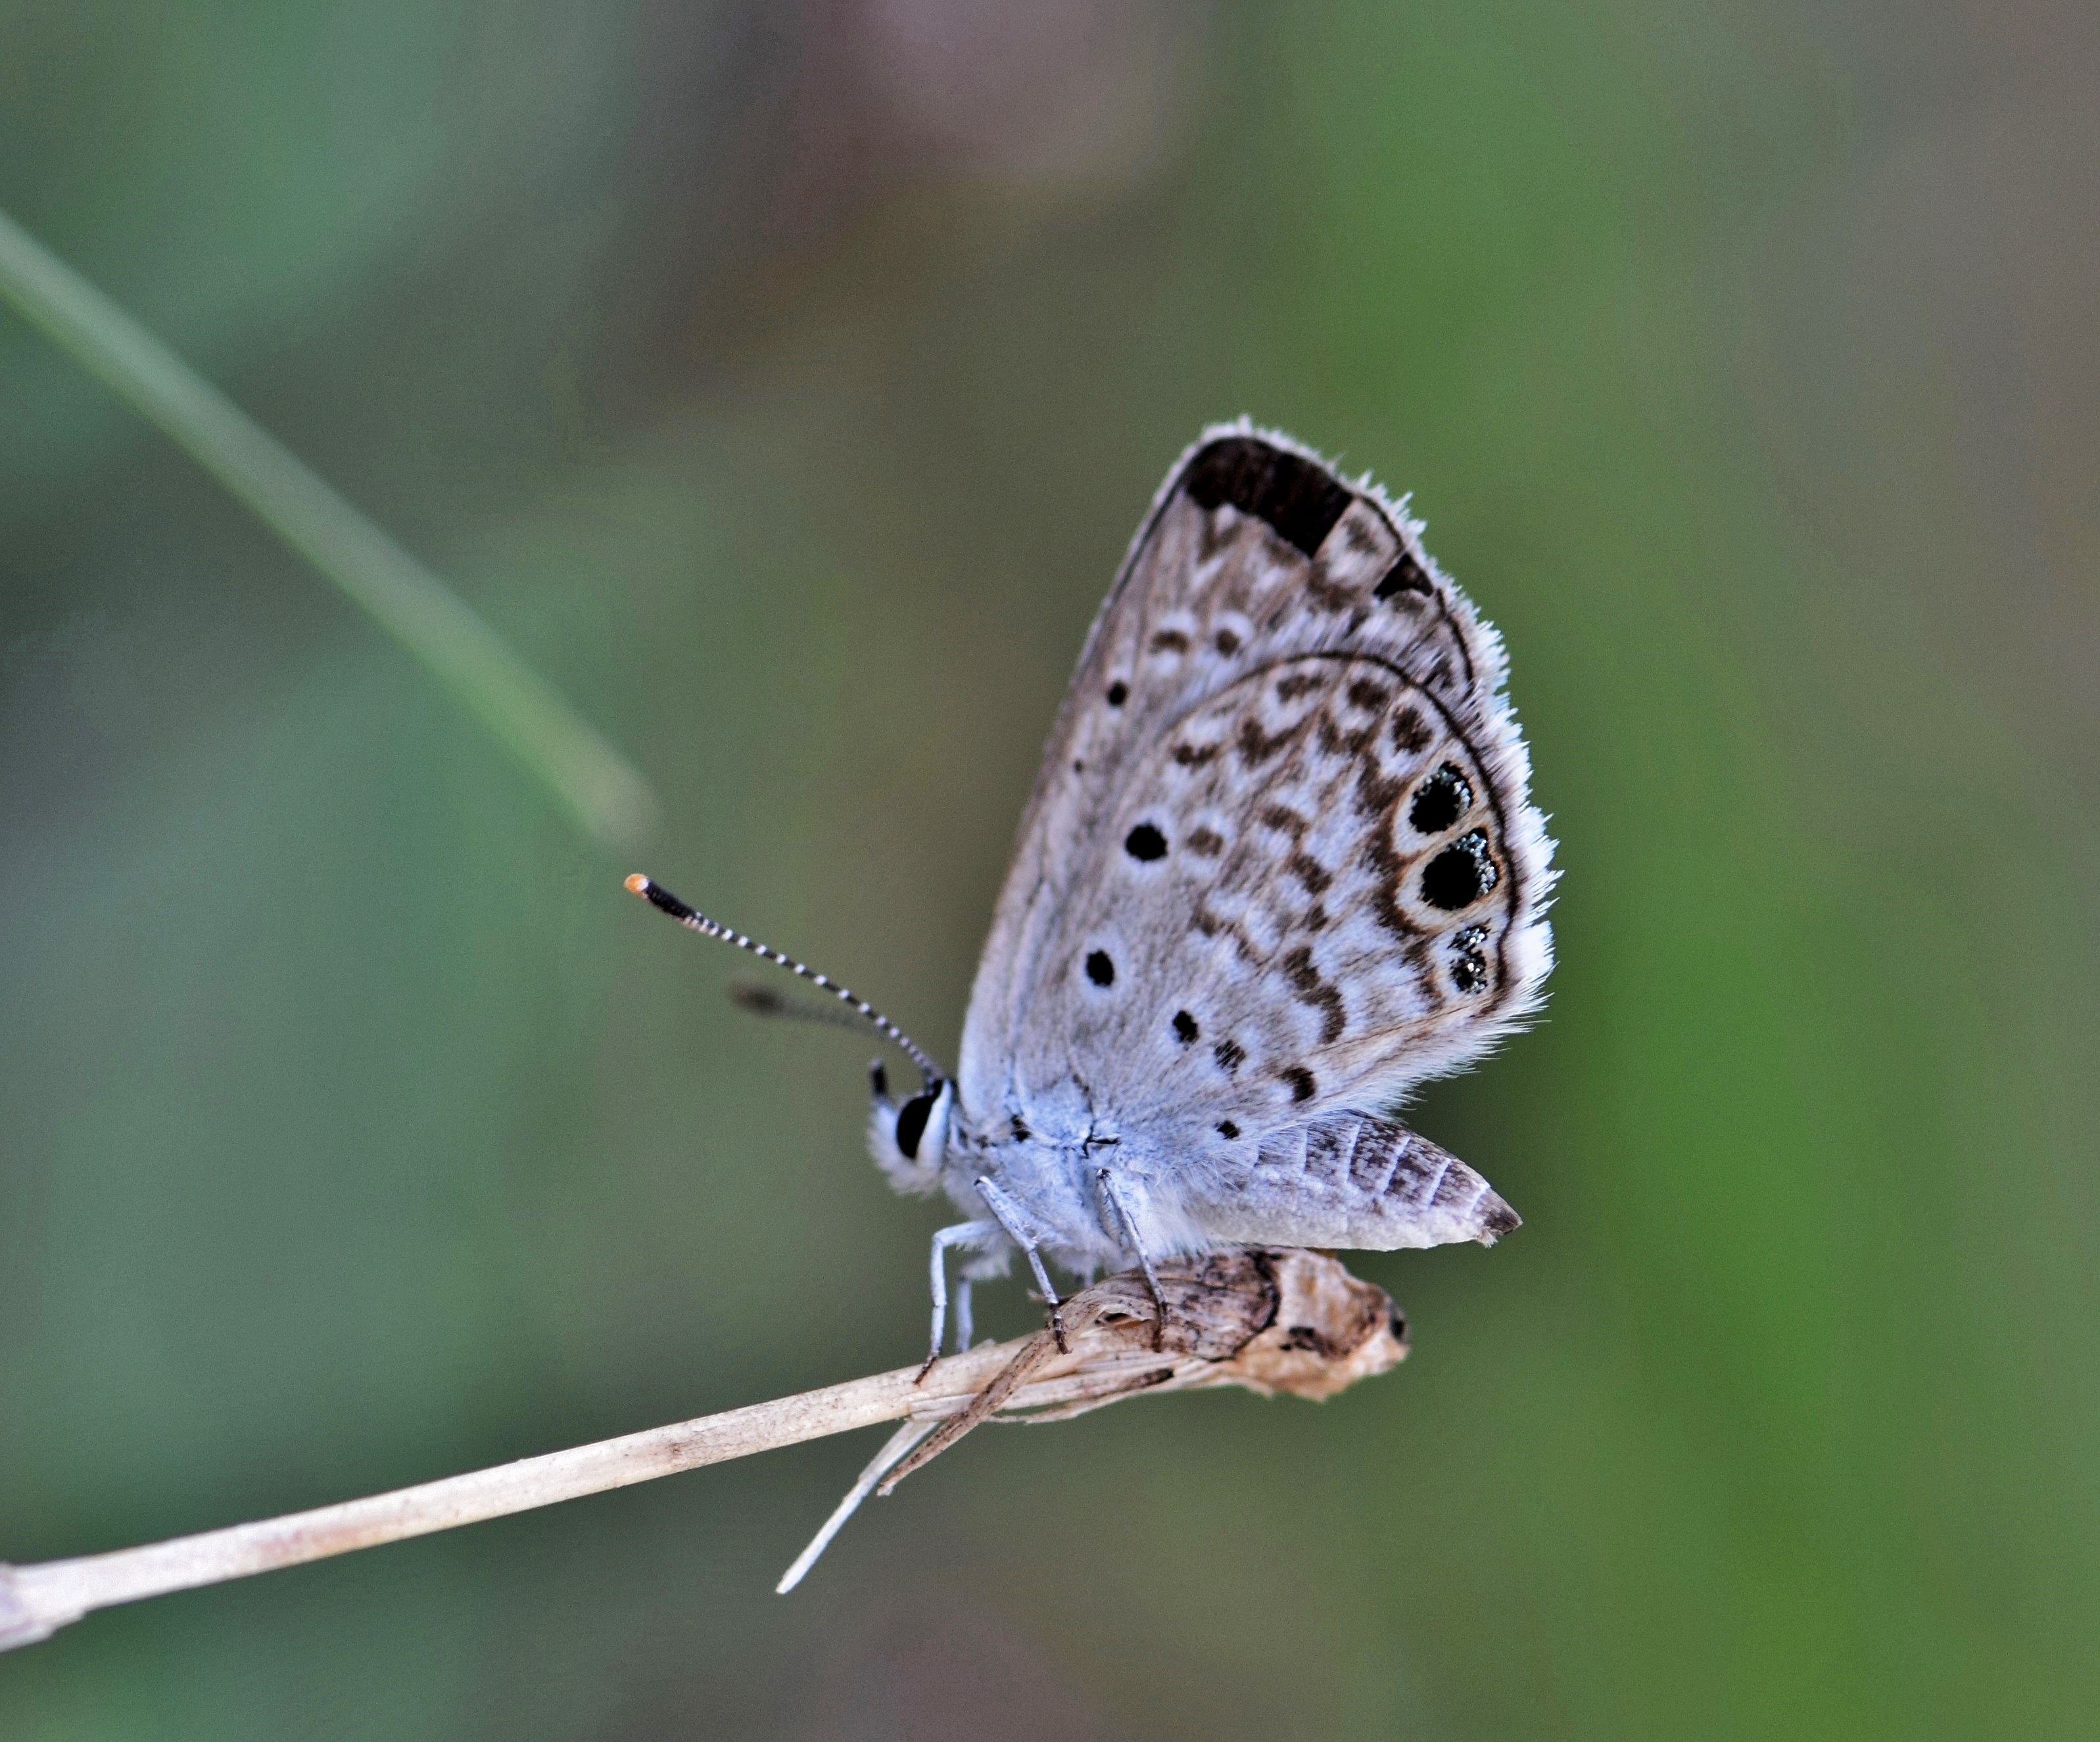
nature, wing, bokeh, photography, leaf, flower, animal, insect, biology, bug, butterfly, fauna, invertebrate, close up, colors, entomology, wings, pretty, antennae, macro photography, arthropod, winged insect, flying insect, pollinator, ceraunus blue, hemiargus ceraunus, plant stem, moths and butterflies, lycaenid, net winged insects, brush footed butterfly